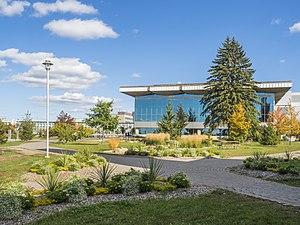
Le Pavillon Georges-Cabana abrite le Carrefour de l'information, la Bibliothèque Roger-Maltais, le Centre de services ainsi que plusieurs bureaux administratifs.
L'Université de Sherbrooke, fondée en 1954, est une université francophone située à Sherbrooke, Québec au Canada, dans la région de l'Estrie. Selon un sondage effectué auprès de 16 955 étudiants universitaires canadiens dont les résultats sont publiés en octobre 2016 dans le magazine Maclean's, l'Université de Sherbrooke est la plus appréciée par ses étudiants parmi les 15 grandes universités canadiennes dotées de facultés de médecine. L'Université se classe au premier rang dans sept des dix thématiques abordées dans ce sondage : l'apprentissage par la pratique, la qualité de son régime coopératif de stages, les autres types de stages offerts, les expériences de travail dans la communauté et ses approches pédagogiques axées sur les aspects pratiques. Les étudiants apprécient aussi la qualité de leurs relations avec le personnel. L'efficacité de l'appareil administratif, la qualité des activités parascolaires et les mesures préventives contre les agressions sexuelles lui permettent aussi de faire bonne figure de ce sondage pancanadien.